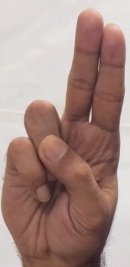
ASL sign: U